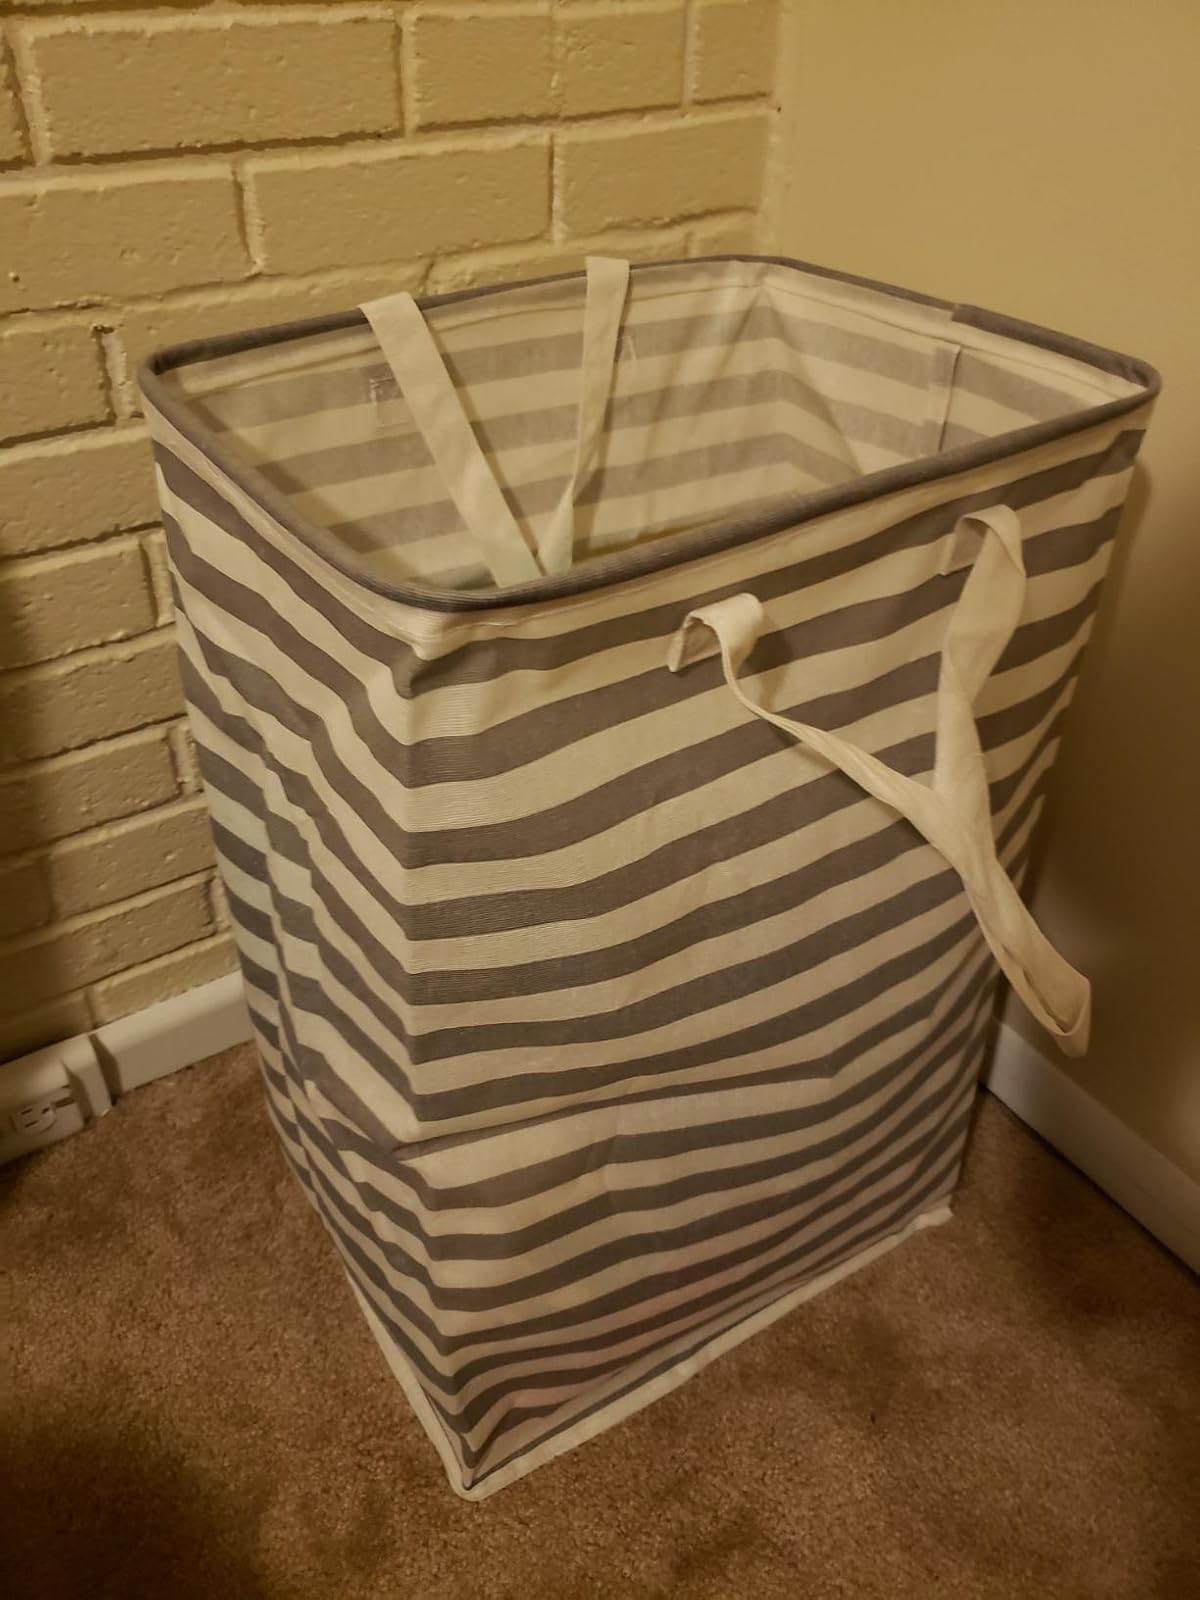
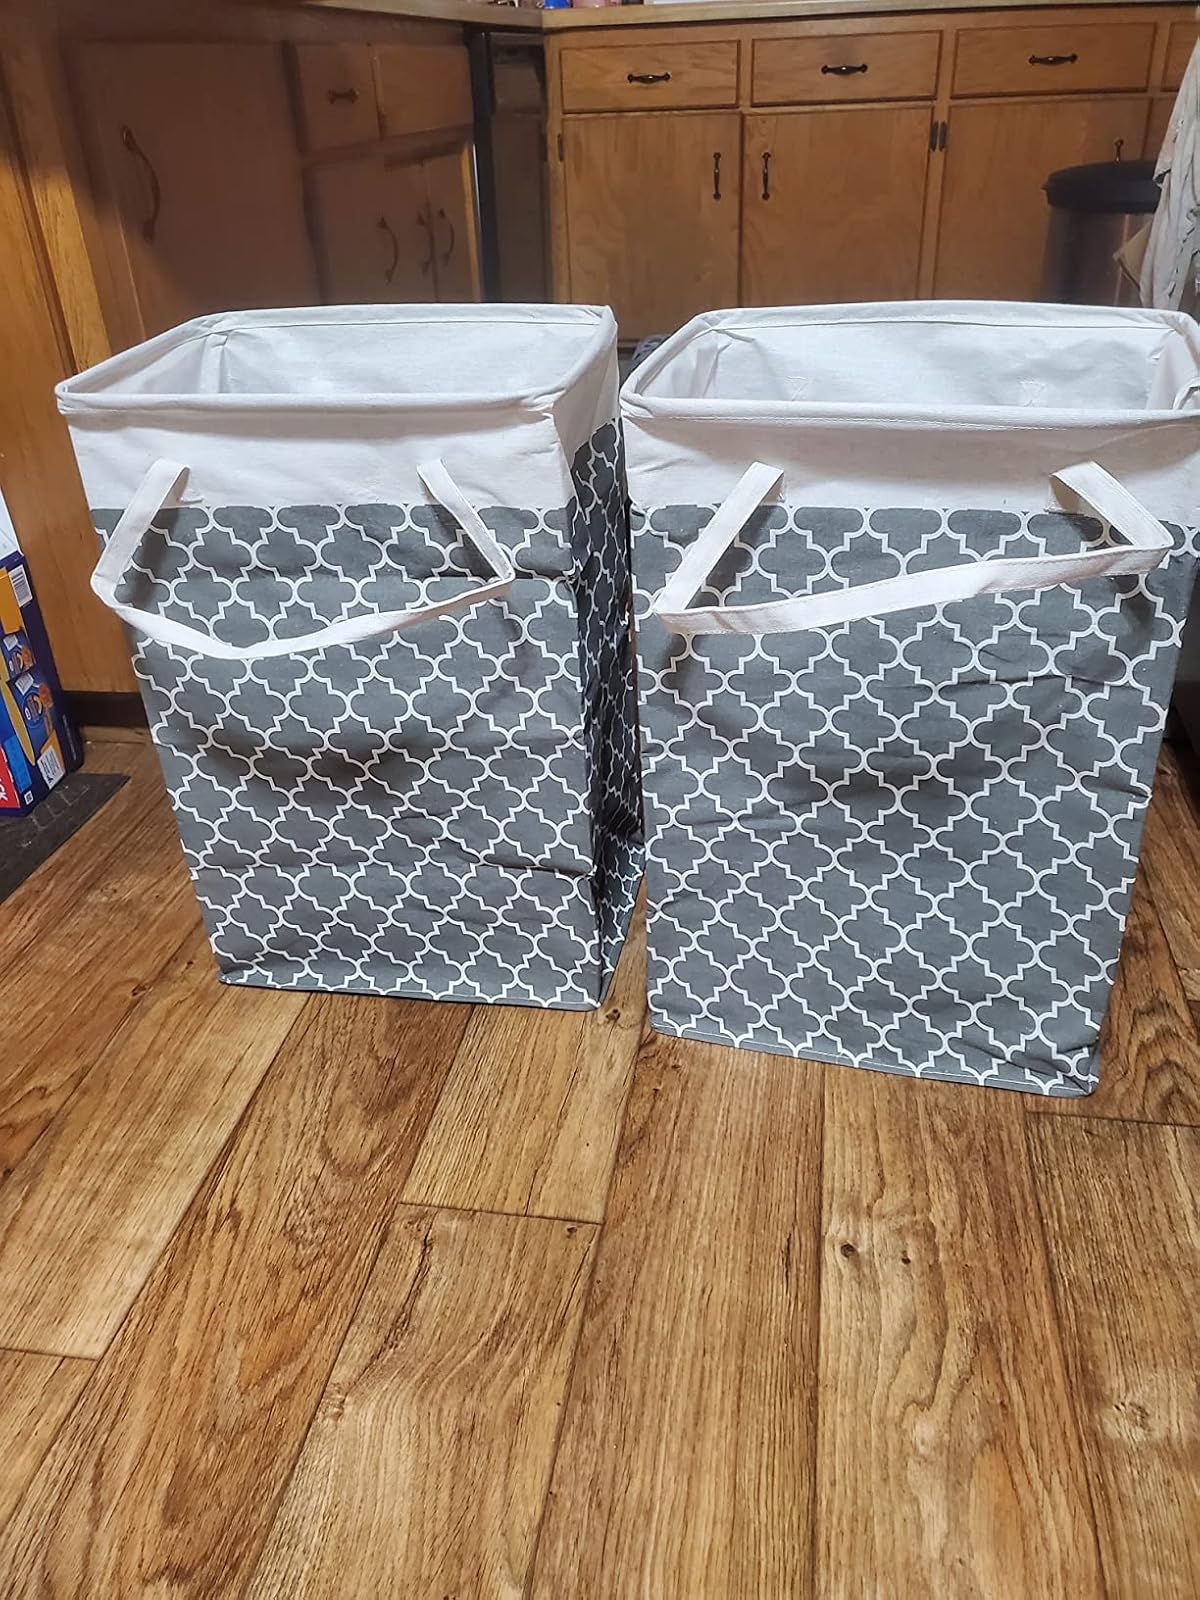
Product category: items_hamper
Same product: no